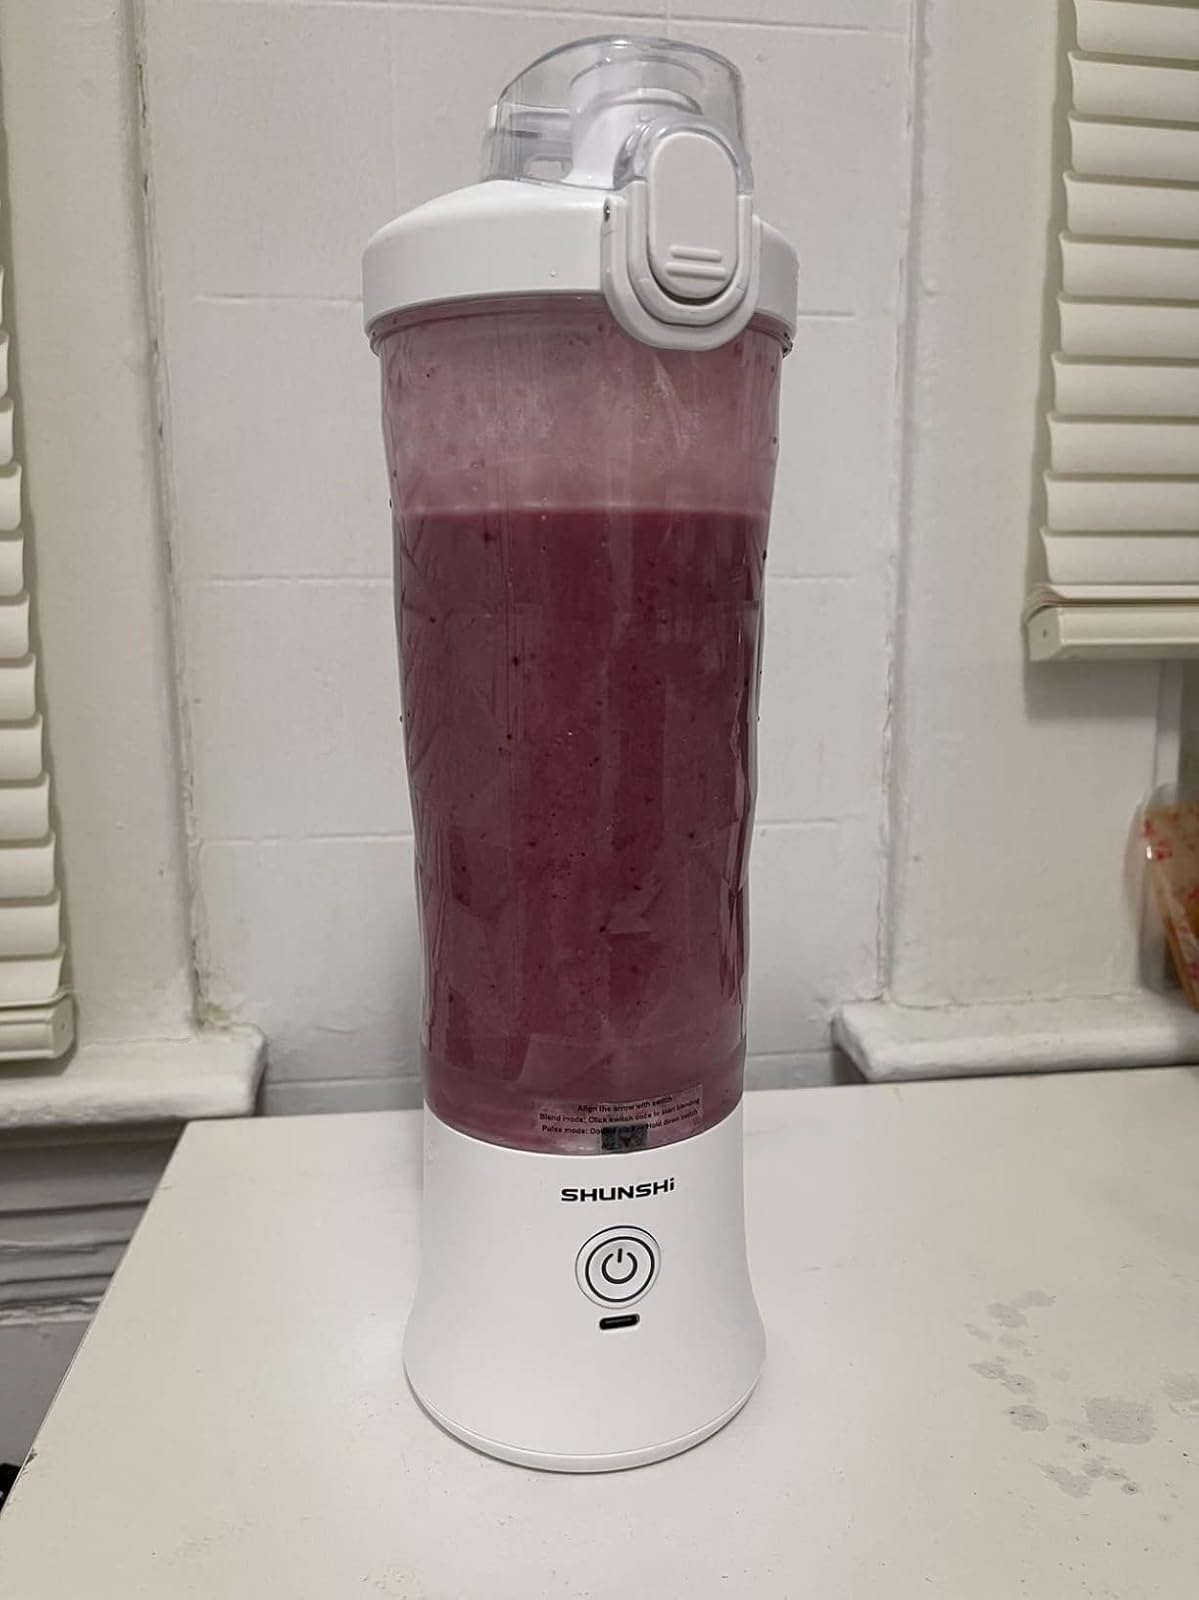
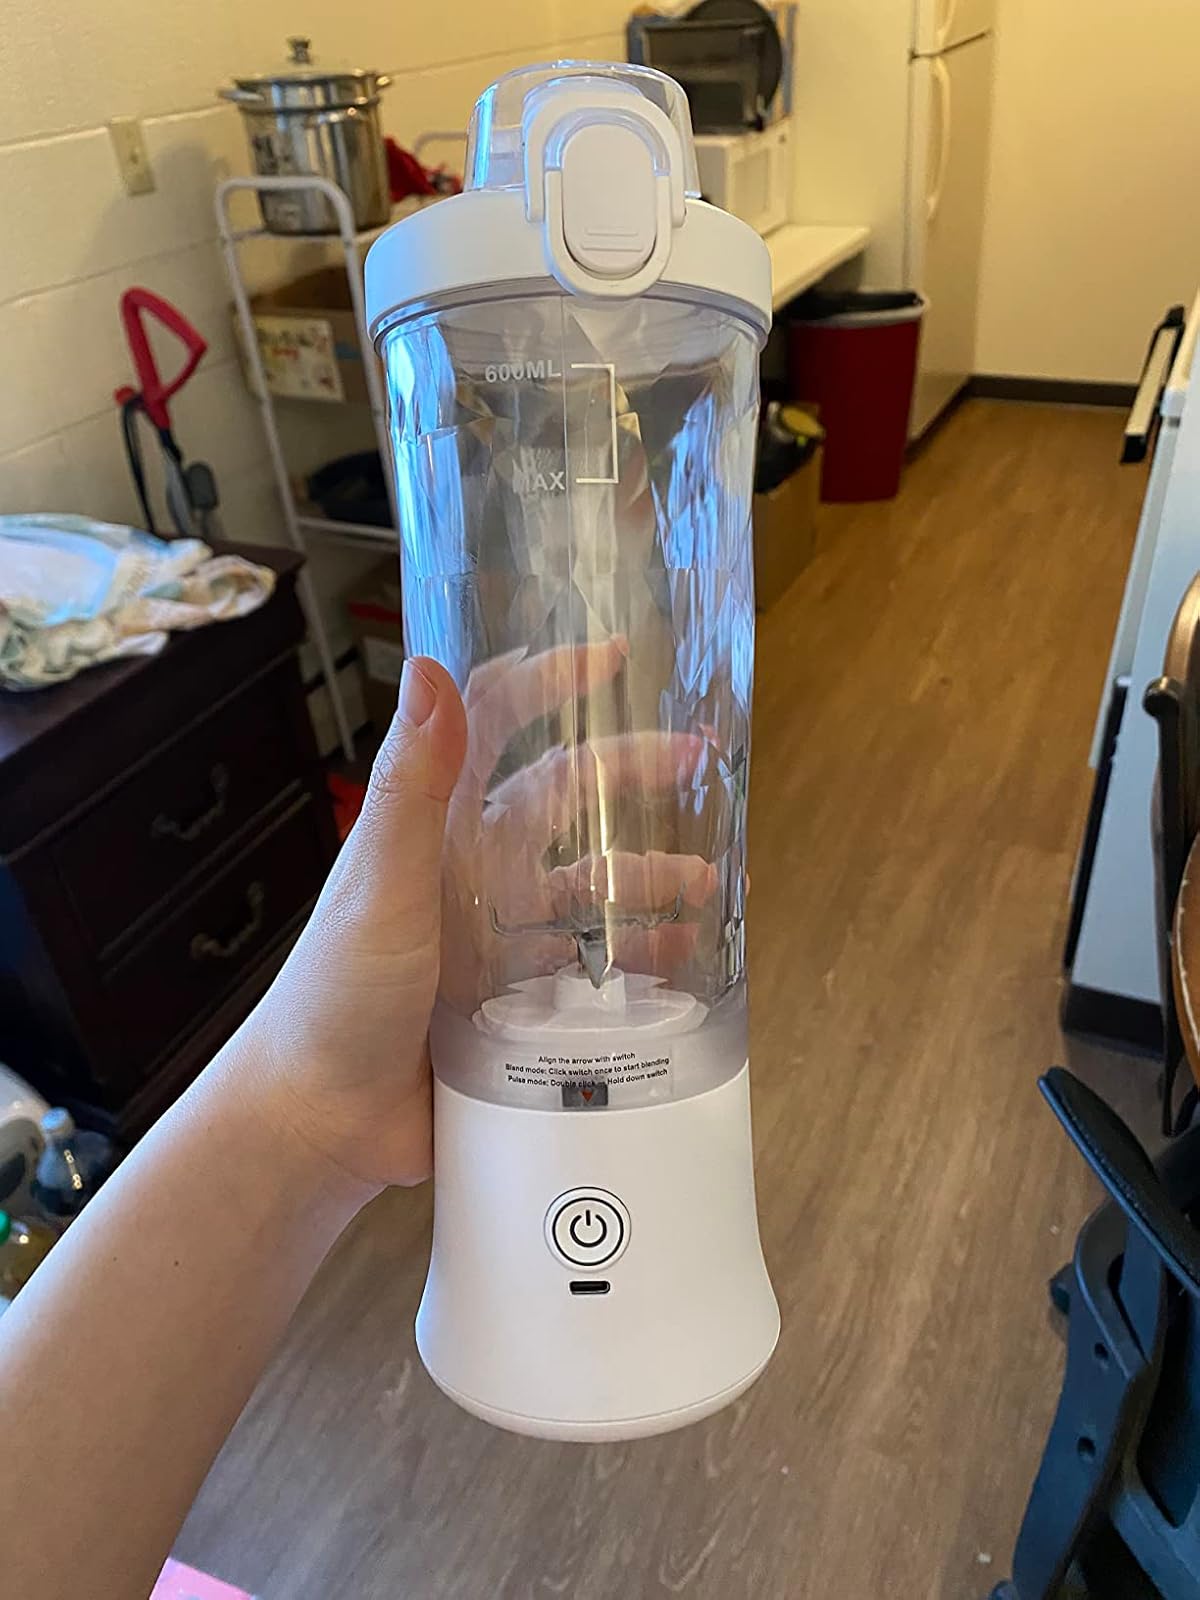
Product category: items_blender
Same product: yes